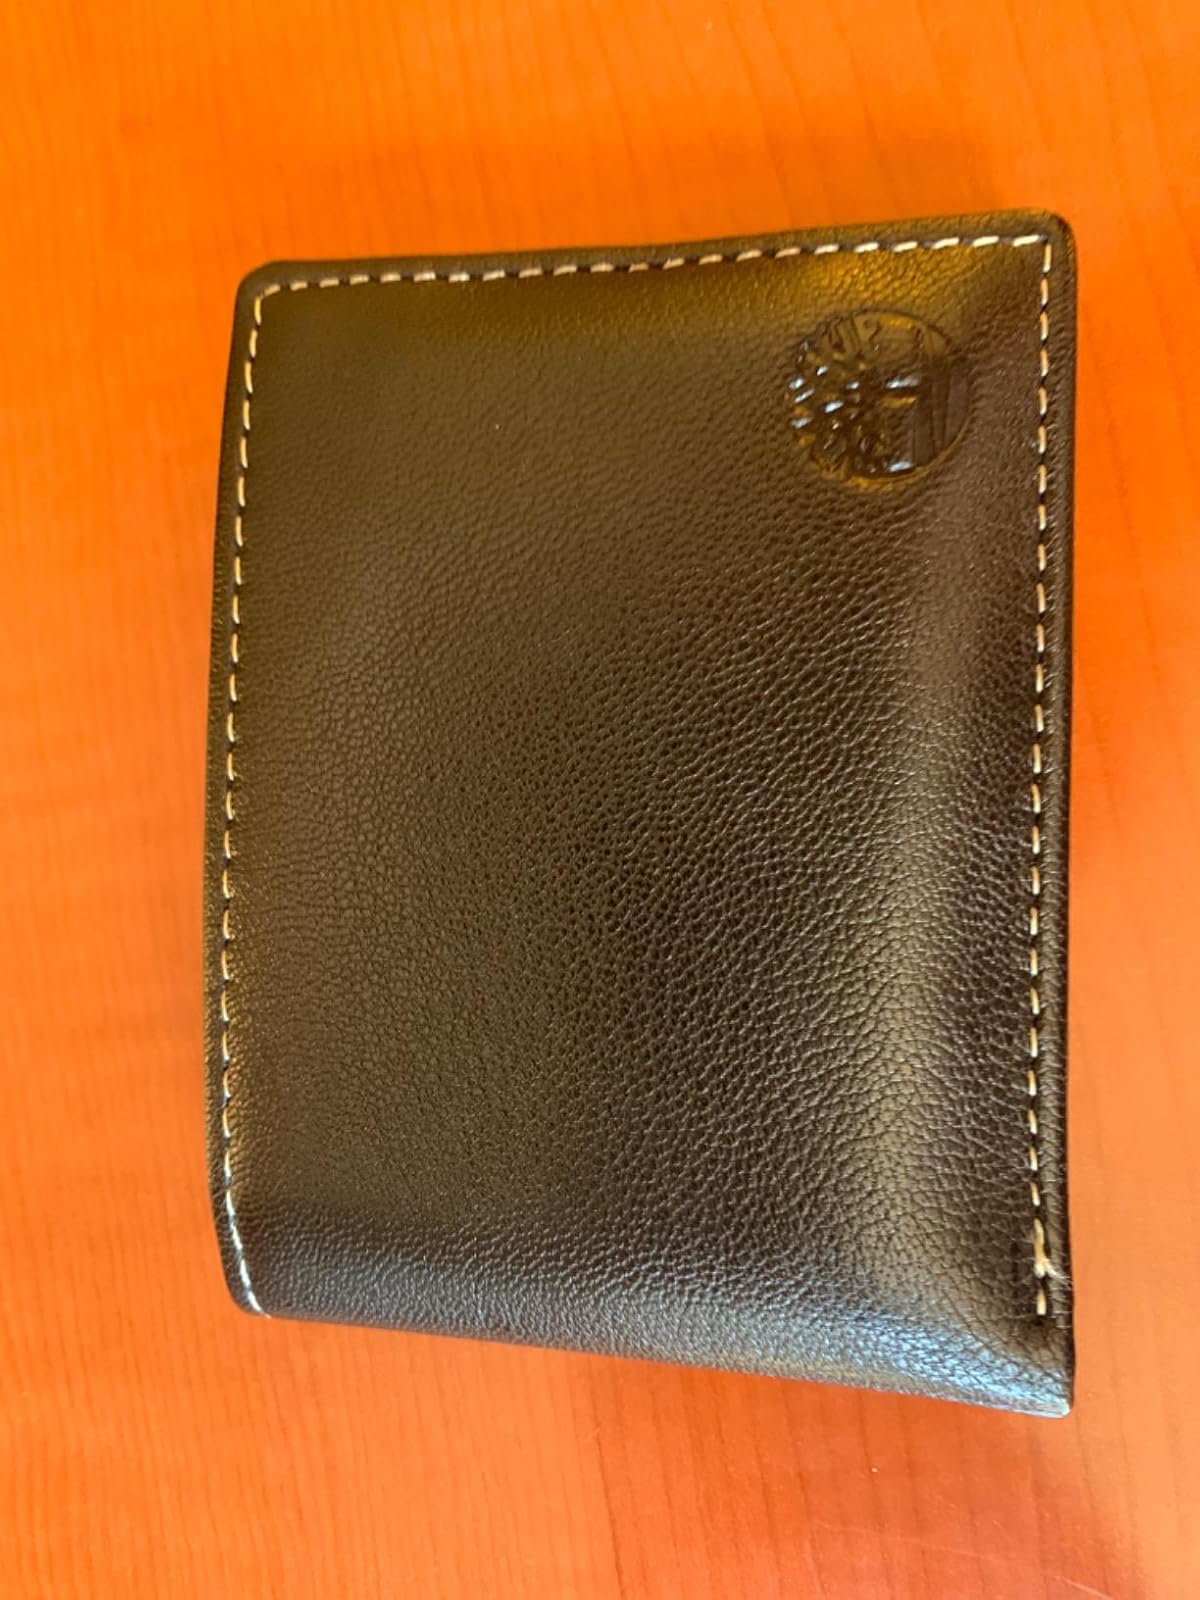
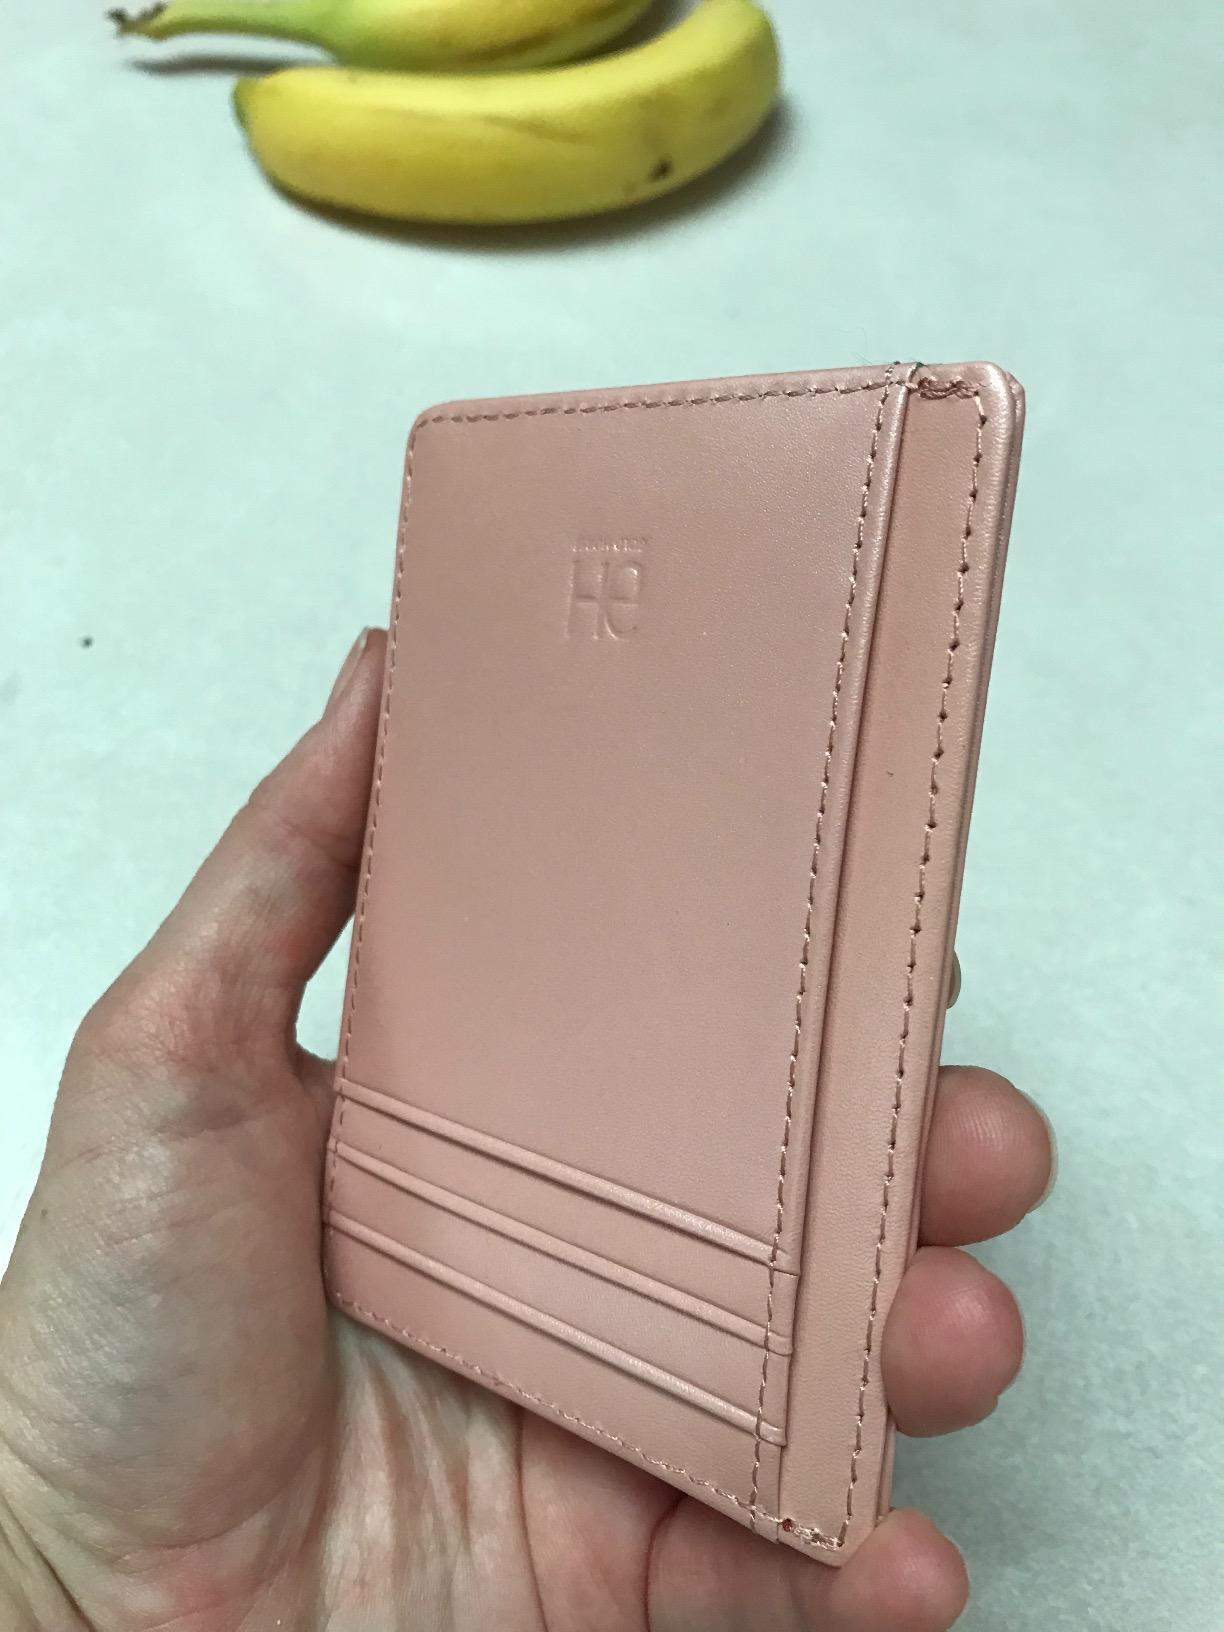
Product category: accessories_wallet
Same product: no